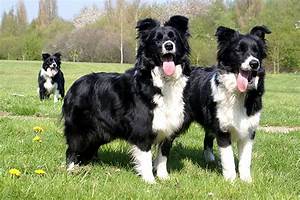
Label: cane